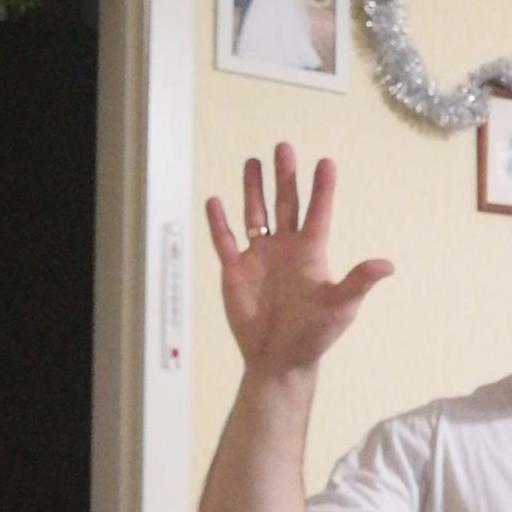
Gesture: palm